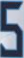
Number: 5